Edward the Black Prince

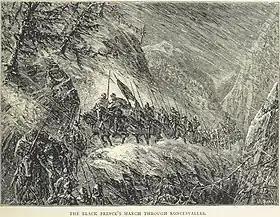
19th-century illustration of the Black Prince's march through Roncesvalles

When Calveley and other English and Gascon leaders of free companies found that Prince Edward was about to fight for Peter, they withdrew from the service of Henry of Trastámara and joined Edward "because he was their natural lord". While the prince was at Pamplona he received a letter of defiance from Henry. From Pamplona Edward marched by Arruiz to Salvatierra, which opened its gates to his army, and thence advanced to Vitoria, intending to march on Burgos by this direct route. A body of his knights, which he had sent out to reconnoitre under Sir William Felton, was defeated by a skirmishing party, and he found that Henry had occupied some strong positions, and especially Santo Domingo de la Calzada on the right of the river Ebro, and Zaldiaran mountain on the left, which made it impossible for him to reach Burgos through Álava. Accordingly he crossed the Ebro and encamped under the walls of Logroño. During these movements the prince's army had suffered from want of provisions both for men and horses, and from wet and windy weather. At Logroño, however, though provisions were still scarce, they were somewhat better off.